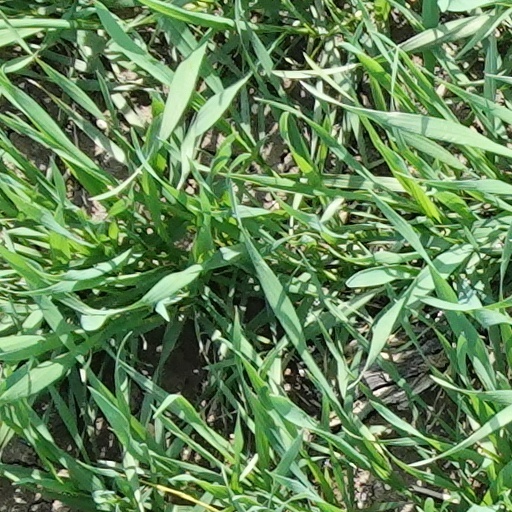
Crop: wheat